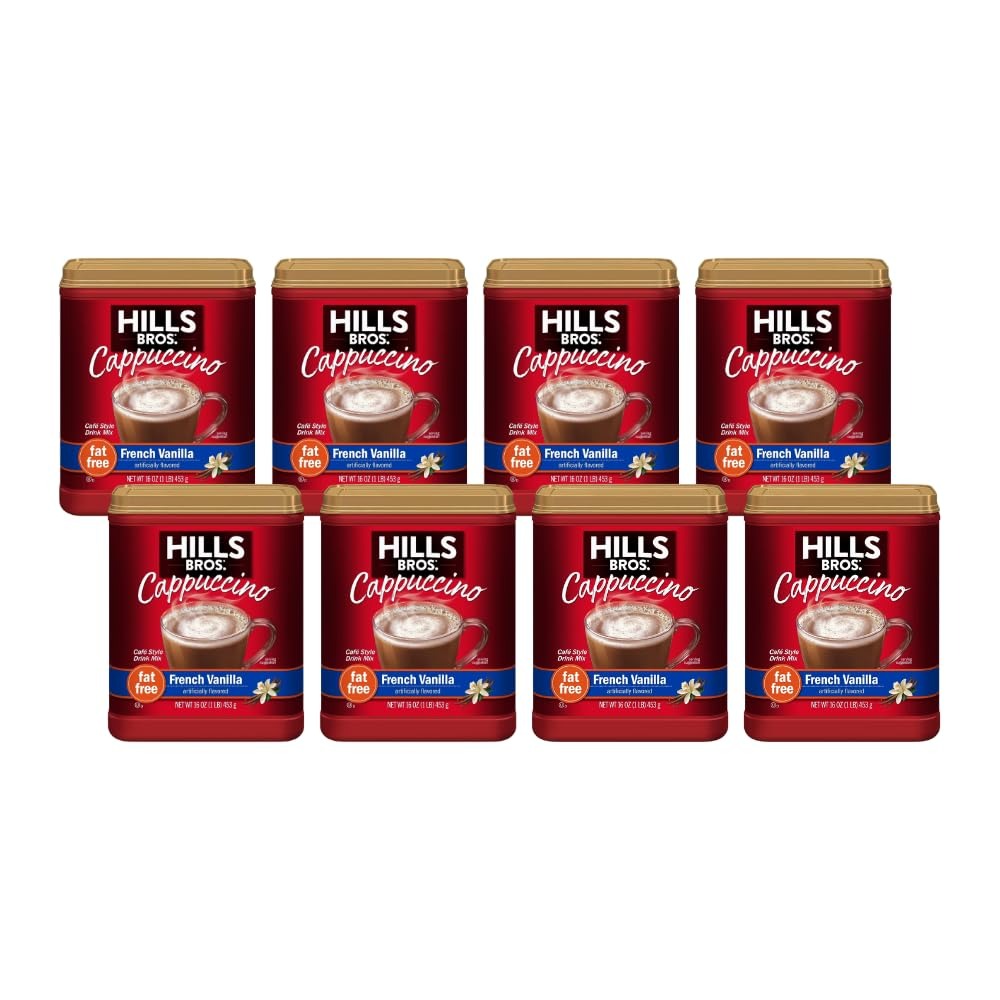
Item Name: Hills Bros. Flavor Coffee (Fat-Free French Vanilla, 16 Ounce (Pack of 8)
Value: 128.0
Unit: Ounce

Price: 7.89